Fredriksten

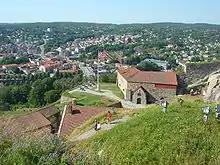
Fredriksten fortress, Halden, Norway - detail towards the city

In the Autumn of 1718 Charles once more attacked Norway, intending to first capture Halden to be able to sustain a siege of Akershus. By first taking the border areas, Charles wished to avoid a repeat of the fiasco he had suffered two years before. The 1,400 strong garrison of Fredriksten fought ferociously to hold back the invasion, but suffered a severe setback when, on 8 December the forward fortification Fort Gyldenløve fell. Encouraged by their very hard-fought success the Swedish army intensified their efforts against the main fort. The Swedish trenches had almost reached the main fortification walls when on the evening of 11 December (Swedish calendar: 30 November) 1718, a bullet struck and killed Charles XII while he inspected the work. The death of the king effectively ended the attack on Fredriksten and the invasion was called off, leading to the conclusion of the war. A memorial is located in the park named in his memory where the Swedish king fell, just in front of the fortress.